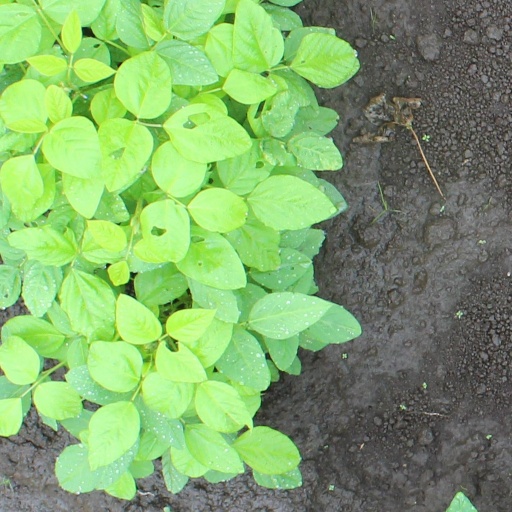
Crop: soybean